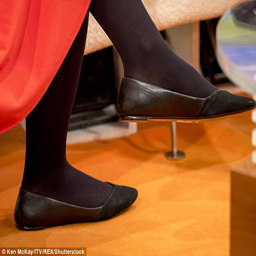
person , appeared on the show wearing a pair of flat black shoes